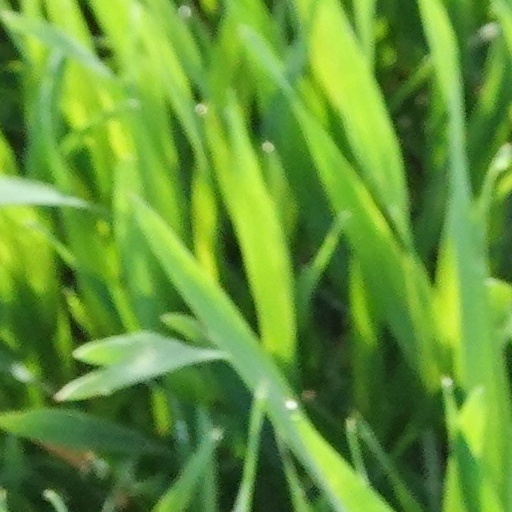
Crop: wheat